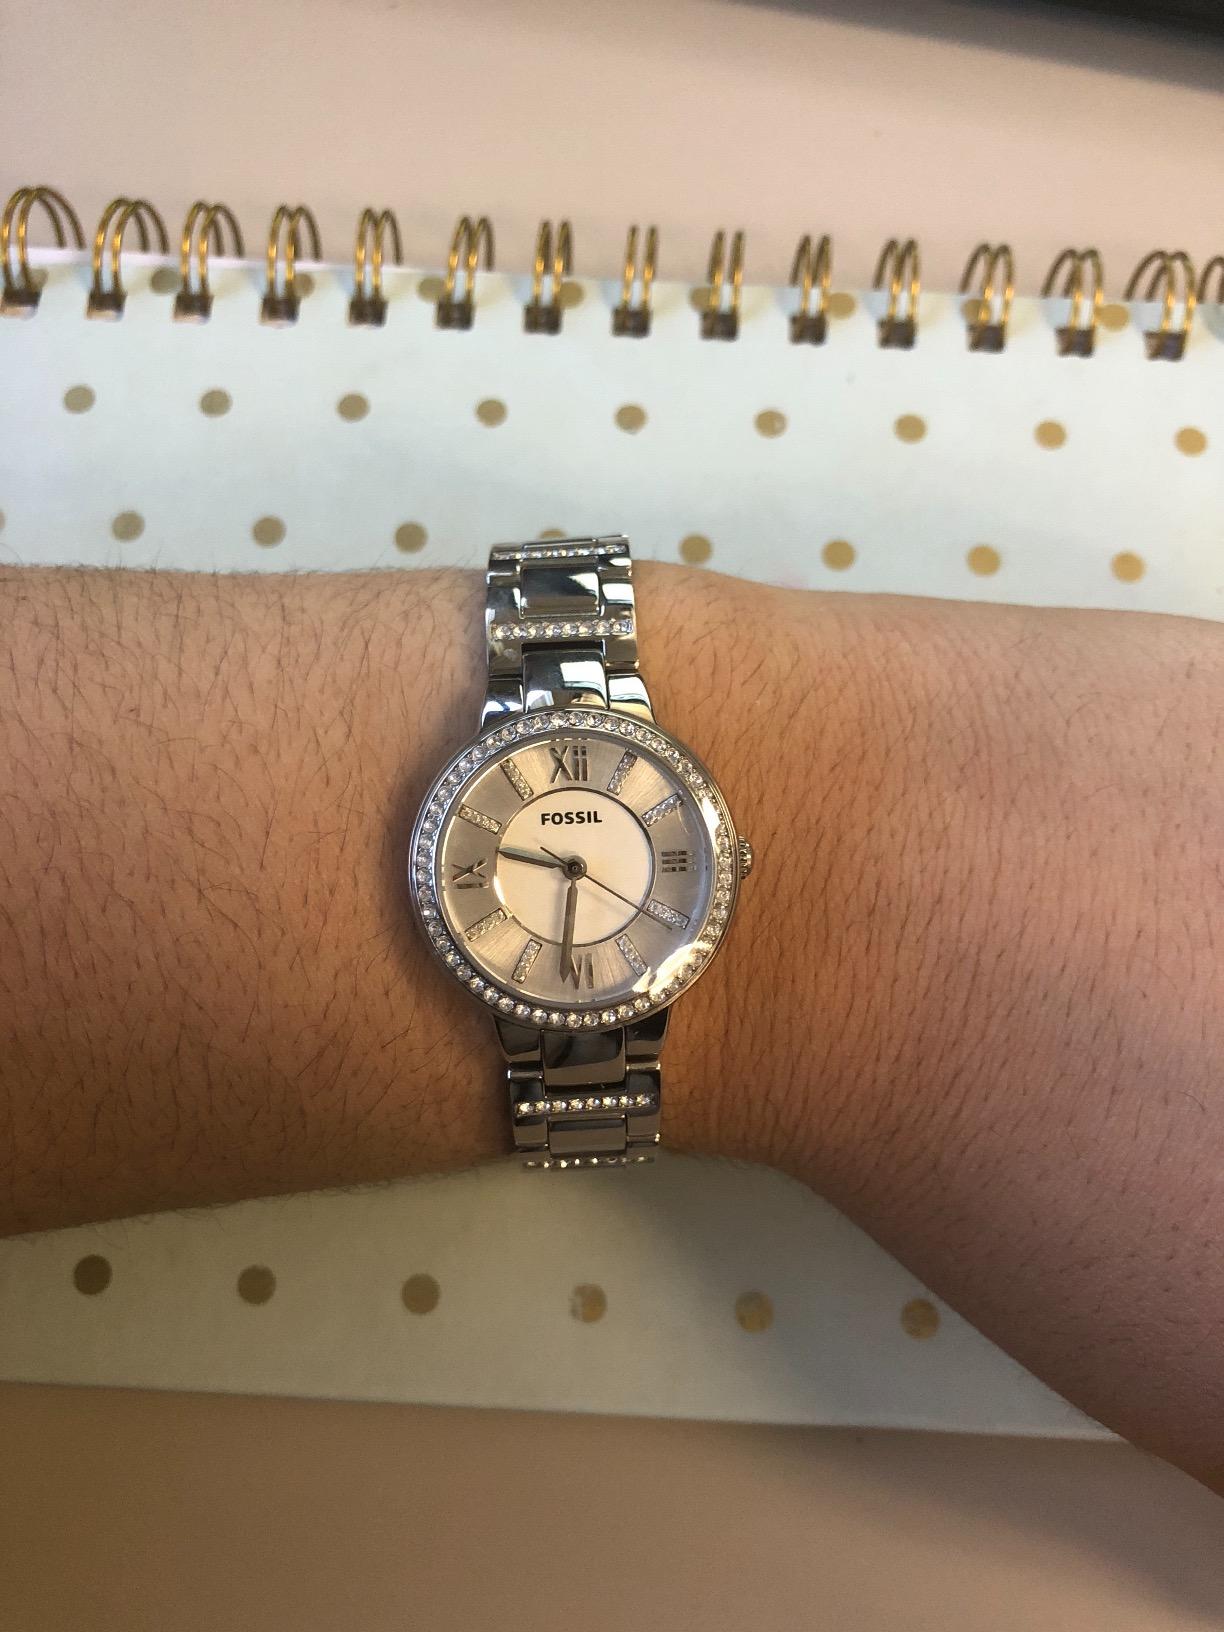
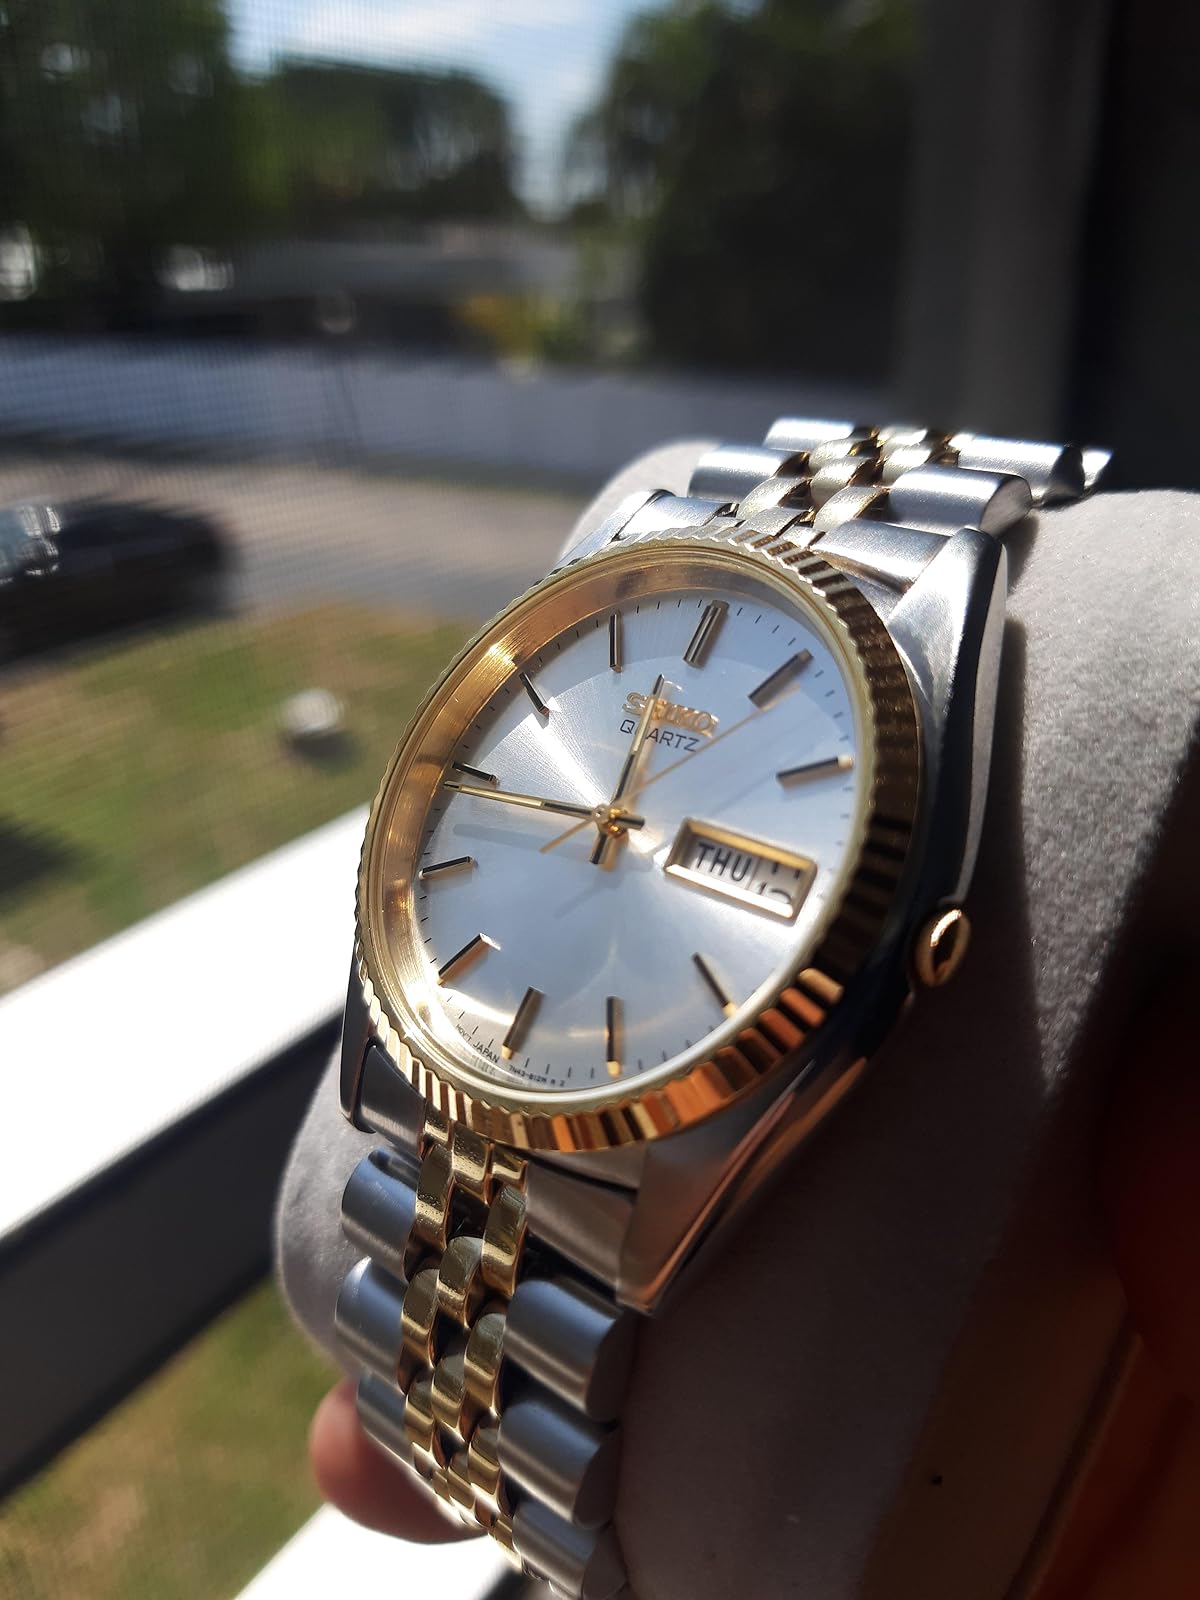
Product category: accessories_watch
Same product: no